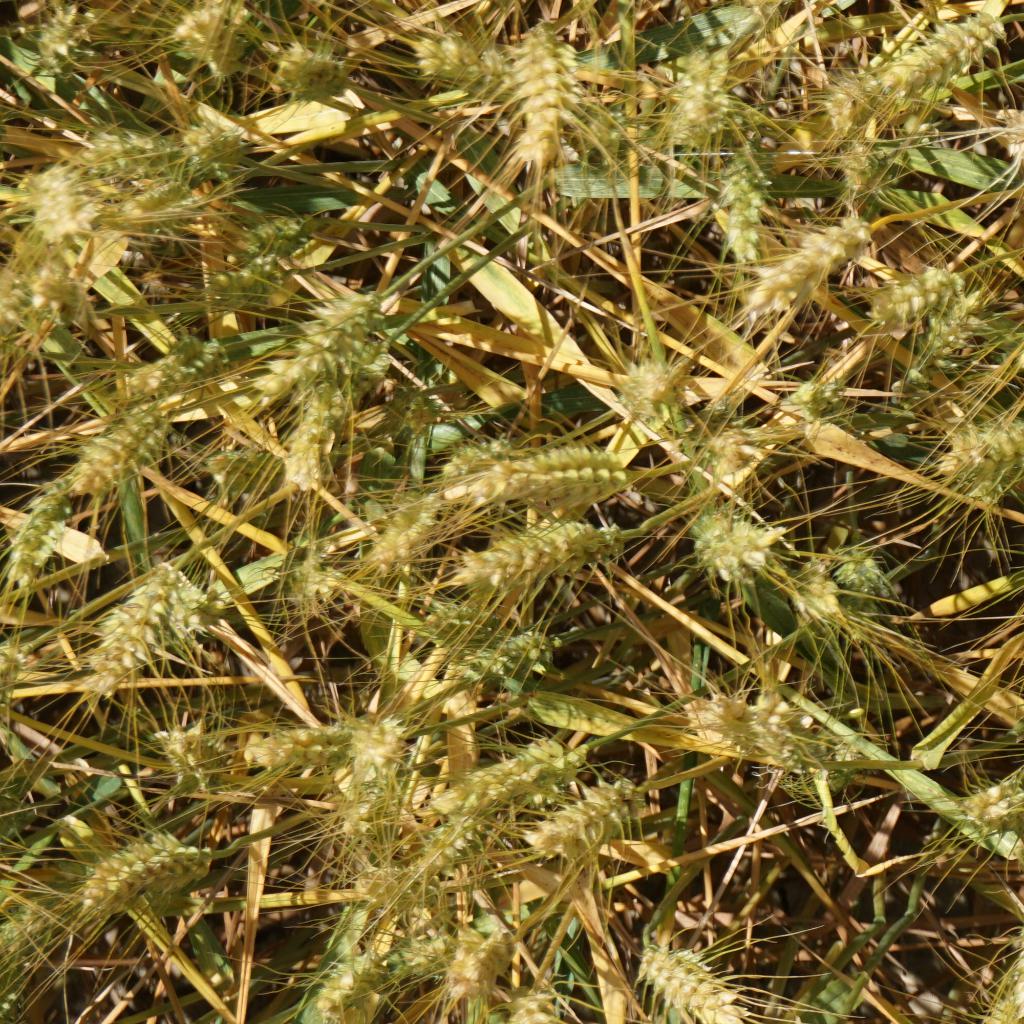
Country: France
Location: Gréoux
Wheat development stage: Filling - Ripening